Dan-Axel Zagadou

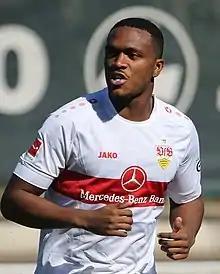
Zagadou with VfB Stuttgart in 2022

Dan-Axel Zagadou (born 3 June 1999) is a French professional footballer who plays as a centre-back or left-back for Bundesliga club VfB Stuttgart. He has represented France from under-16 to under-21 levels.